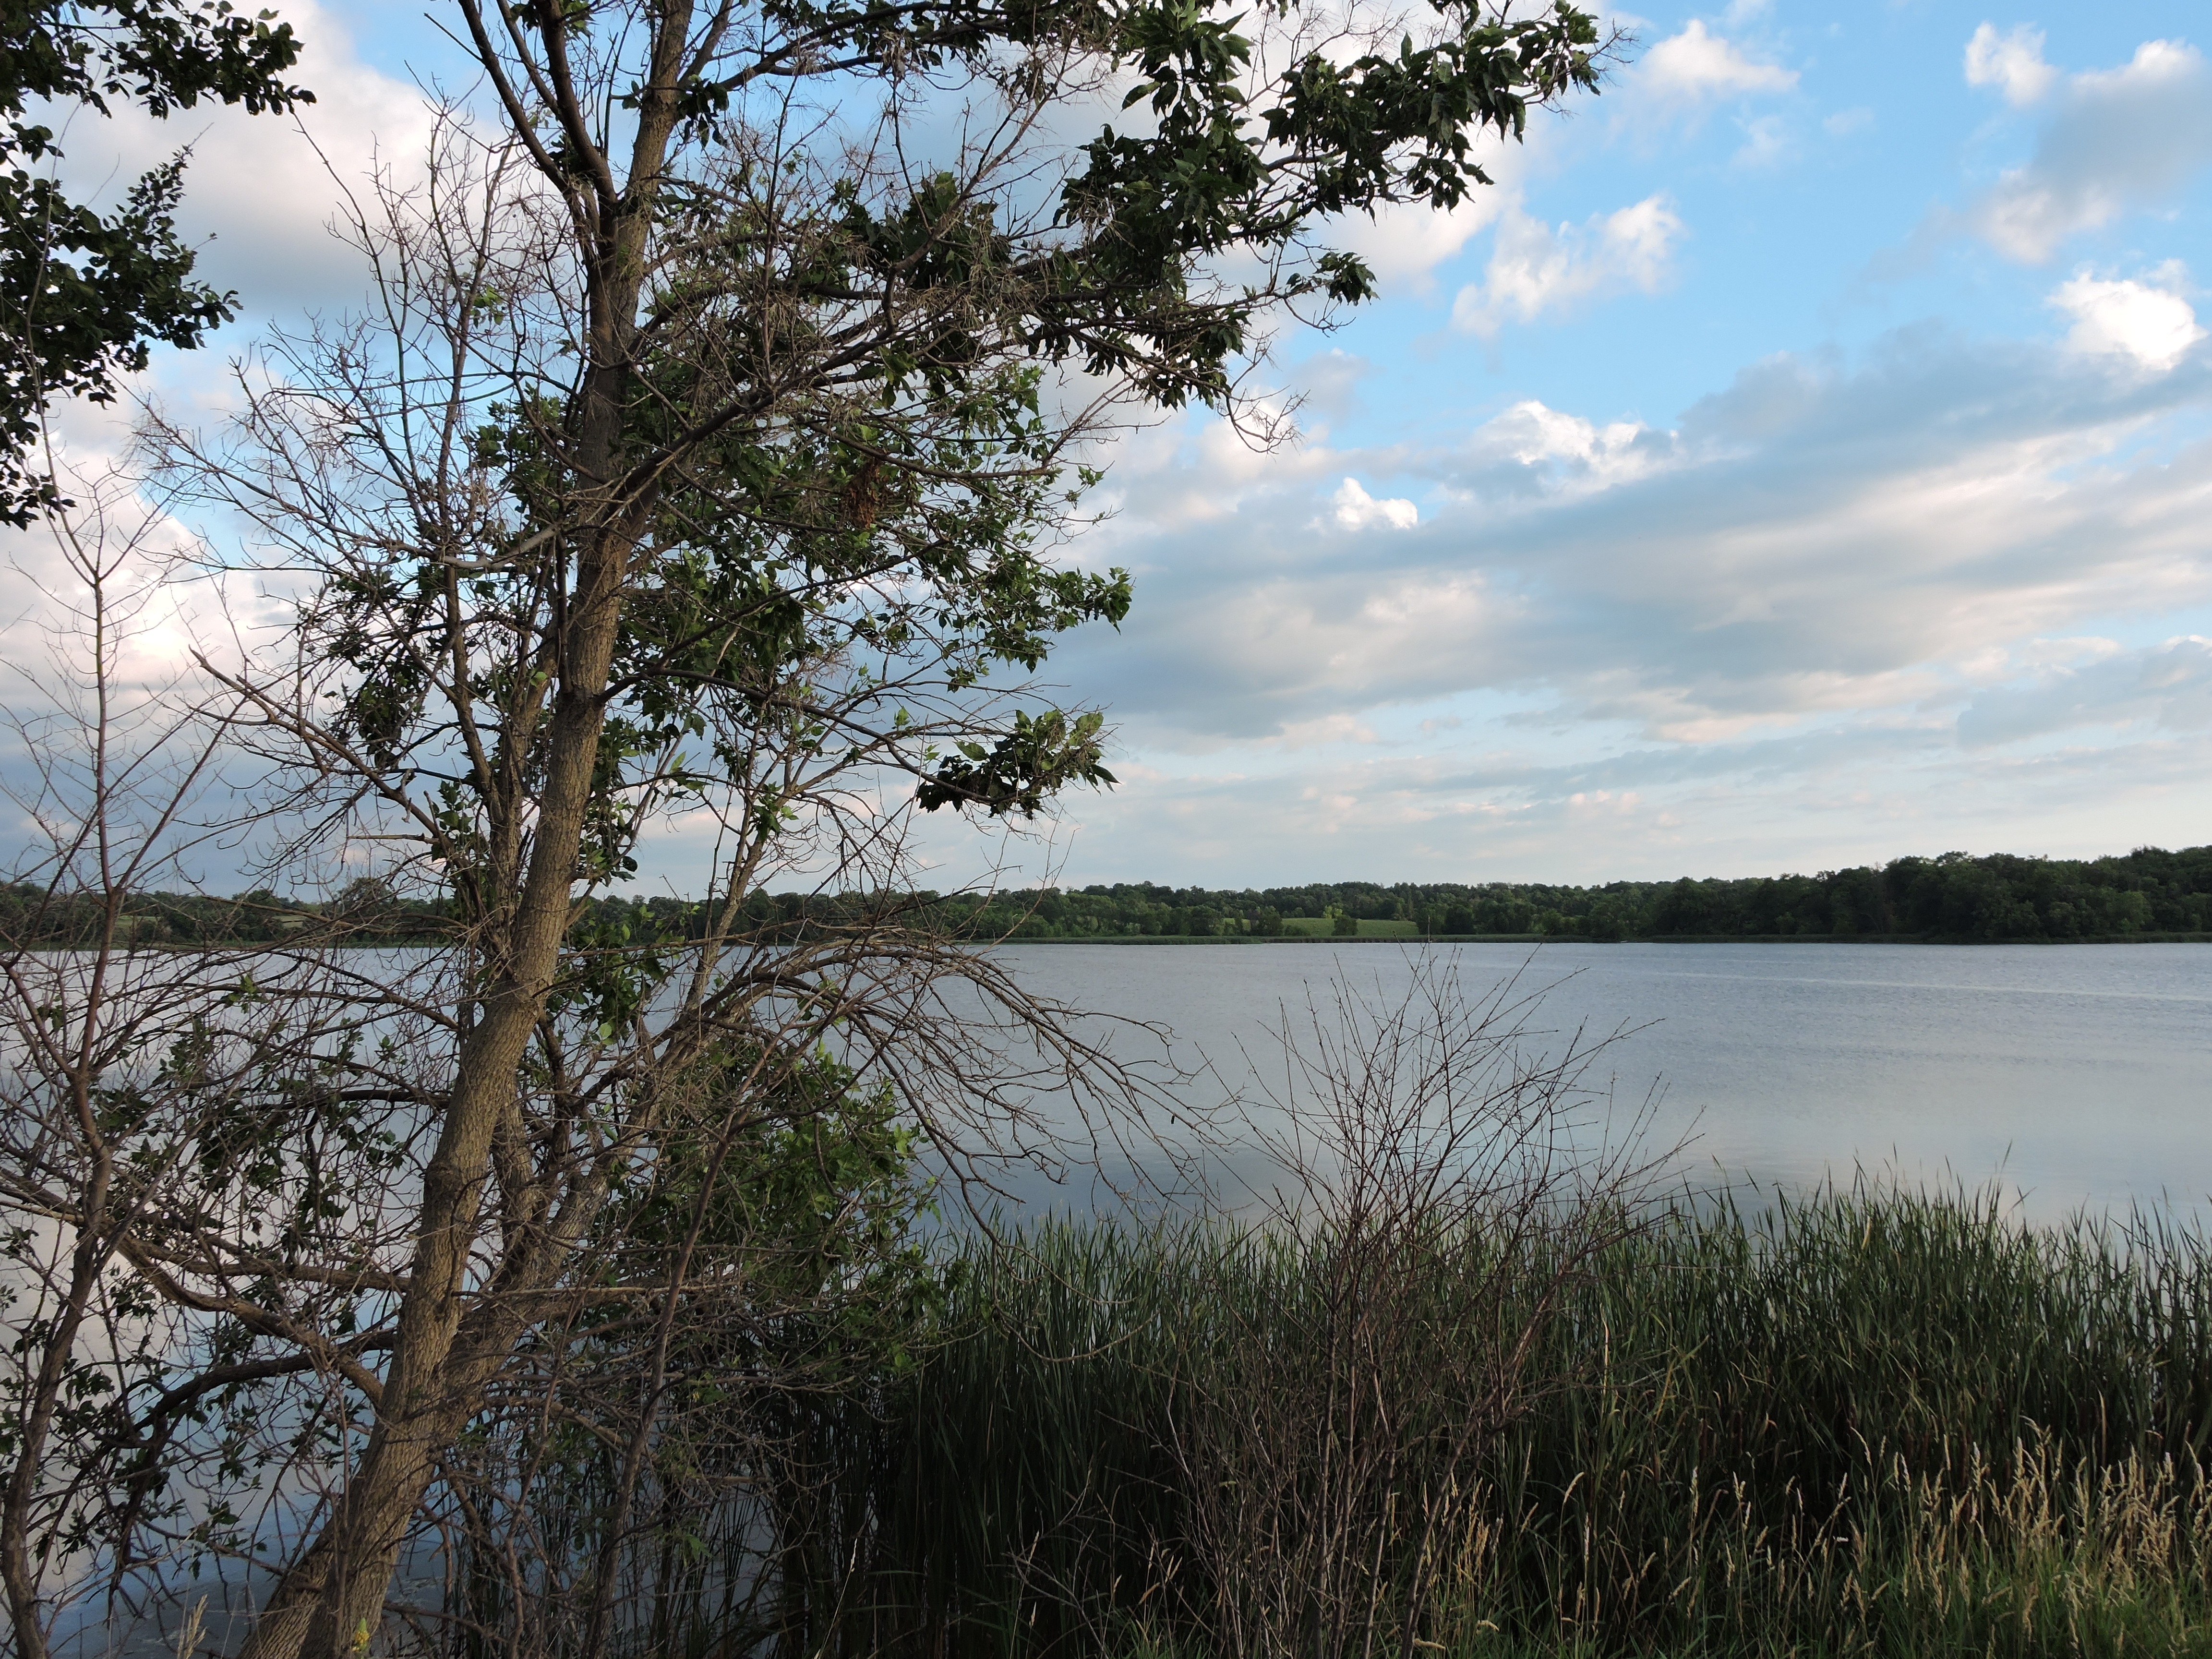
landscape, tree, water, nature, grass, outdoor, marsh, wilderness, sky, lake, river, summer, pond, environment, reflection, scenic, reservoir, wetland, beautiful, scene, habitat, ecosystem, minnesota, rural area, natural environment, woody plant